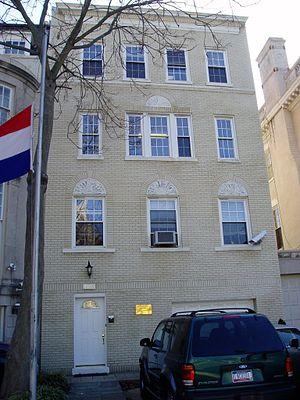
Voici la liste des représentations diplomatiques du Paraguay à l'étranger : Le Paraguay est aussi un seul pays d'Amérique du Sud qui maintient une ambassade à Taipei au lieu de Pékin.